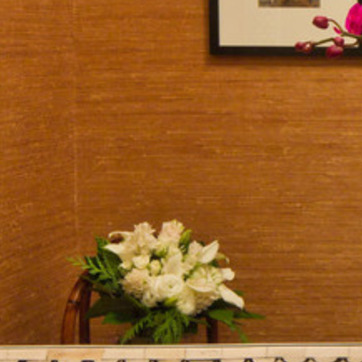
Material: mirror